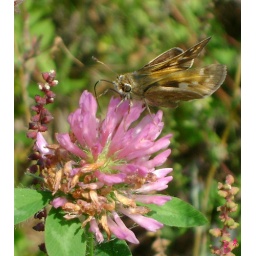
I love how its focused on the flower and butterfly and blurred in the background